Hurricane Caroline

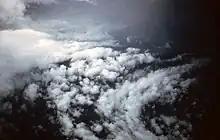
Eye of Hurricane Caroline from Hurricane Hunters

After brushing the northeastern tip of the Yucatán Peninsula, Tropical Depression Five continued to move west at as the storm entered an area favorable for intensification. On August 29, the tropical system strengthened to a tropical storm and was named "Caroline" by the National Hurricane Center. By that time the storm was only east-southeast of Brownsville, Texas. Caroline's forward speed slowed to while intensifying and on the same day, Caroline was upgraded to hurricane status. Before making landfall, two hurricane hunter aircraft's flew into Caroline's center on August 30, where data collected from the aircraft showed a barometric pressure reading of and winds of . Six hours later the hurricane rapidly intensified, with winds reaching and the pressure dropping to . The pressure then fell to before the storm made landfall south of Brownsville on August 31. Caroline rapidly weakened to a tropical depression twelve hours after landfall and dissipated on September 1 over northeastern Mexico.